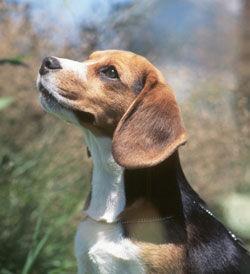
beagle